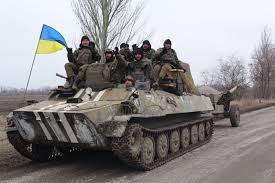
Label: MT_LB